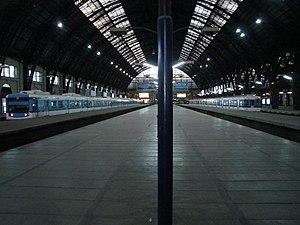
La Estación Retiro est le site regroupant trois gares ferroviaires, de la ville de Buenos Aires, capitale de l'Argentine.